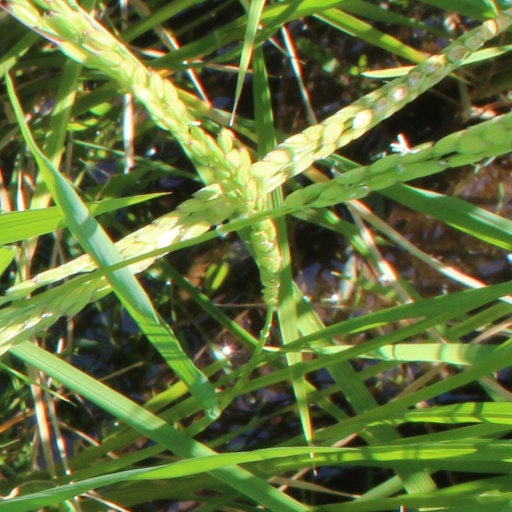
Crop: rice